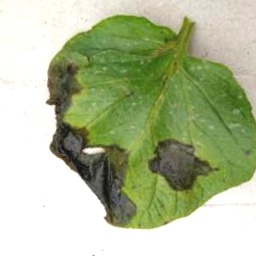
Etiqueta: Late Blight